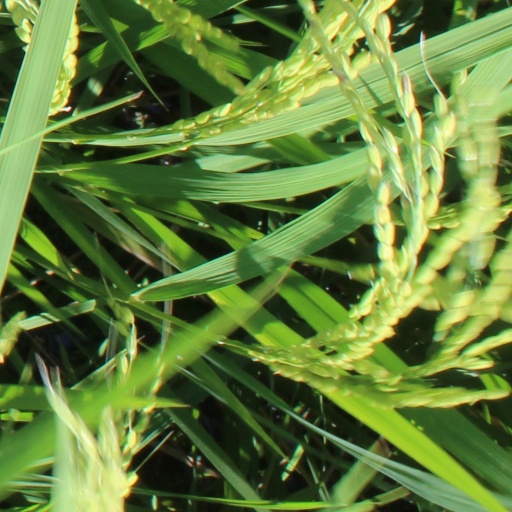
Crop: rice